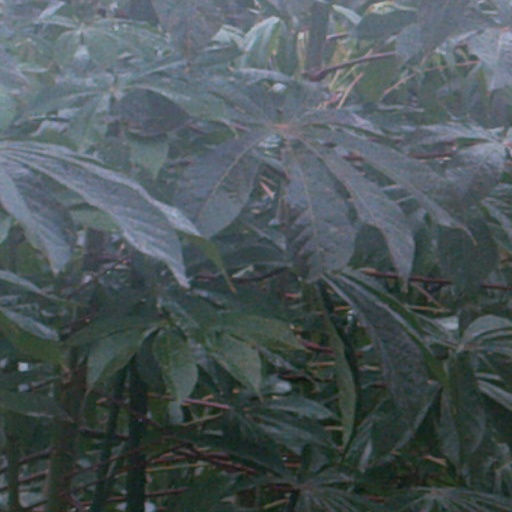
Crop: cassava